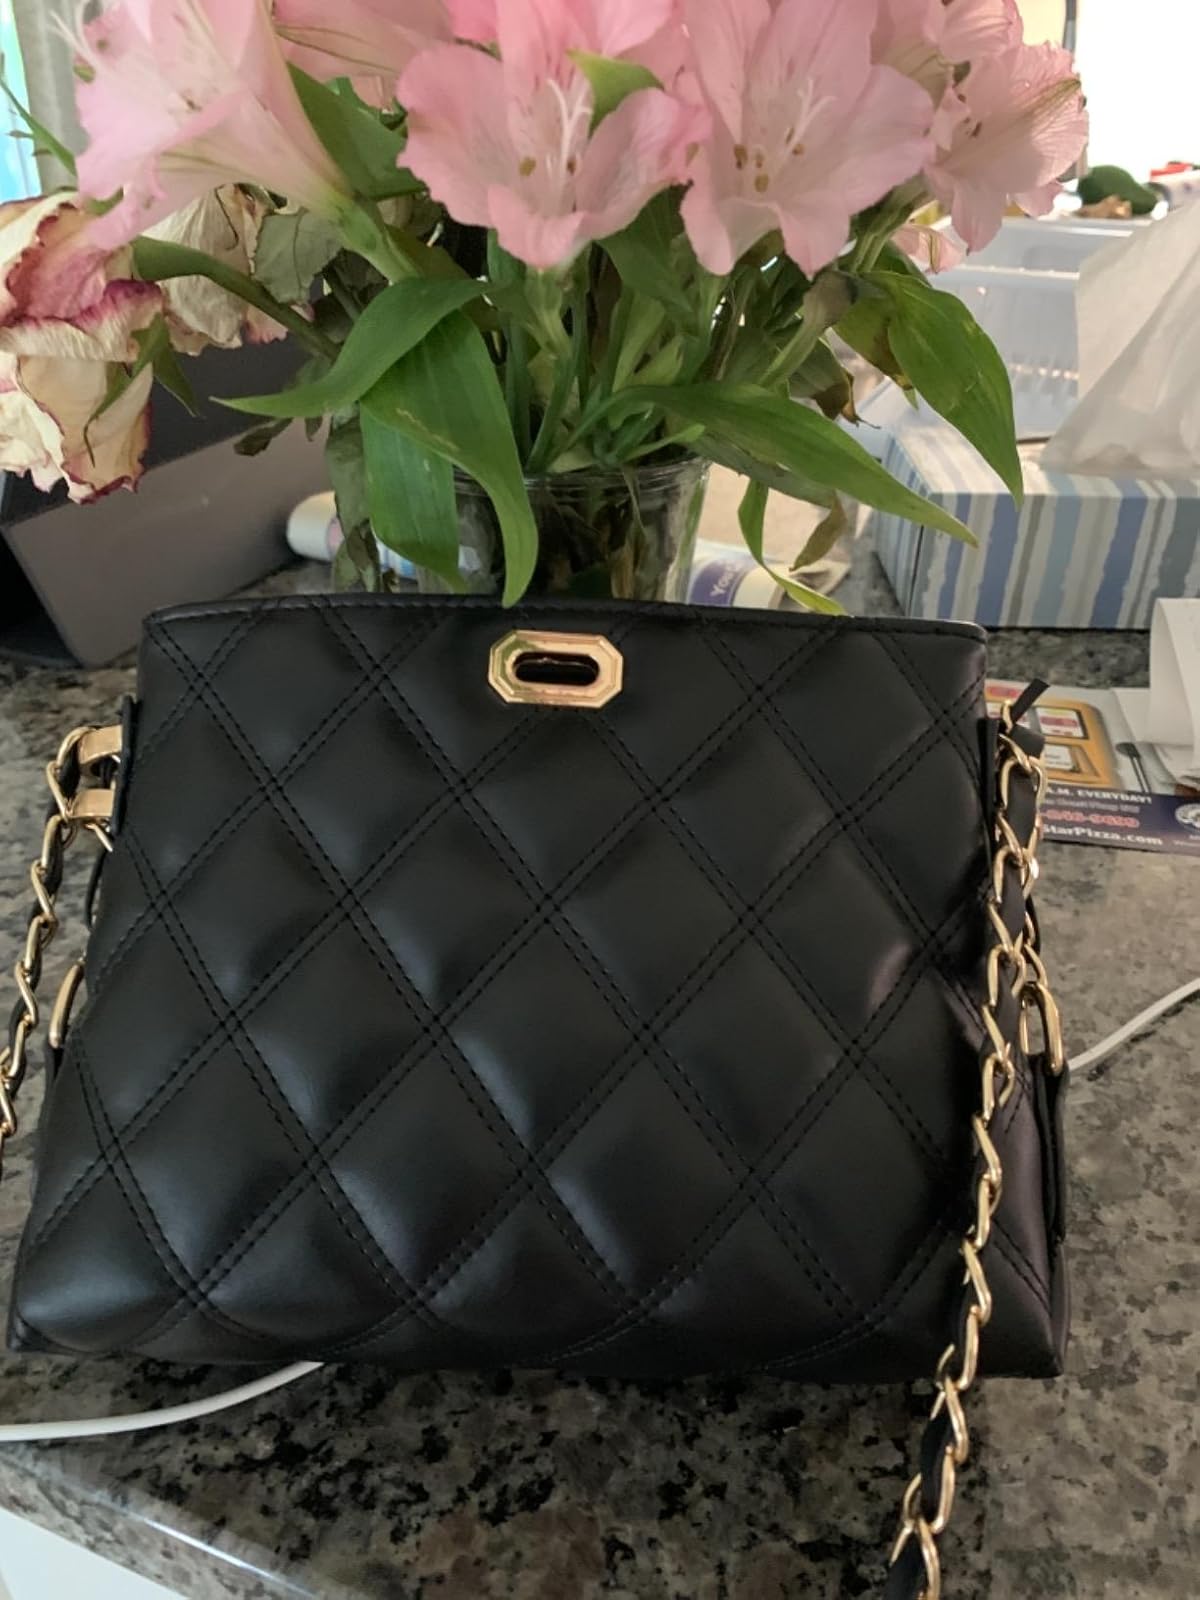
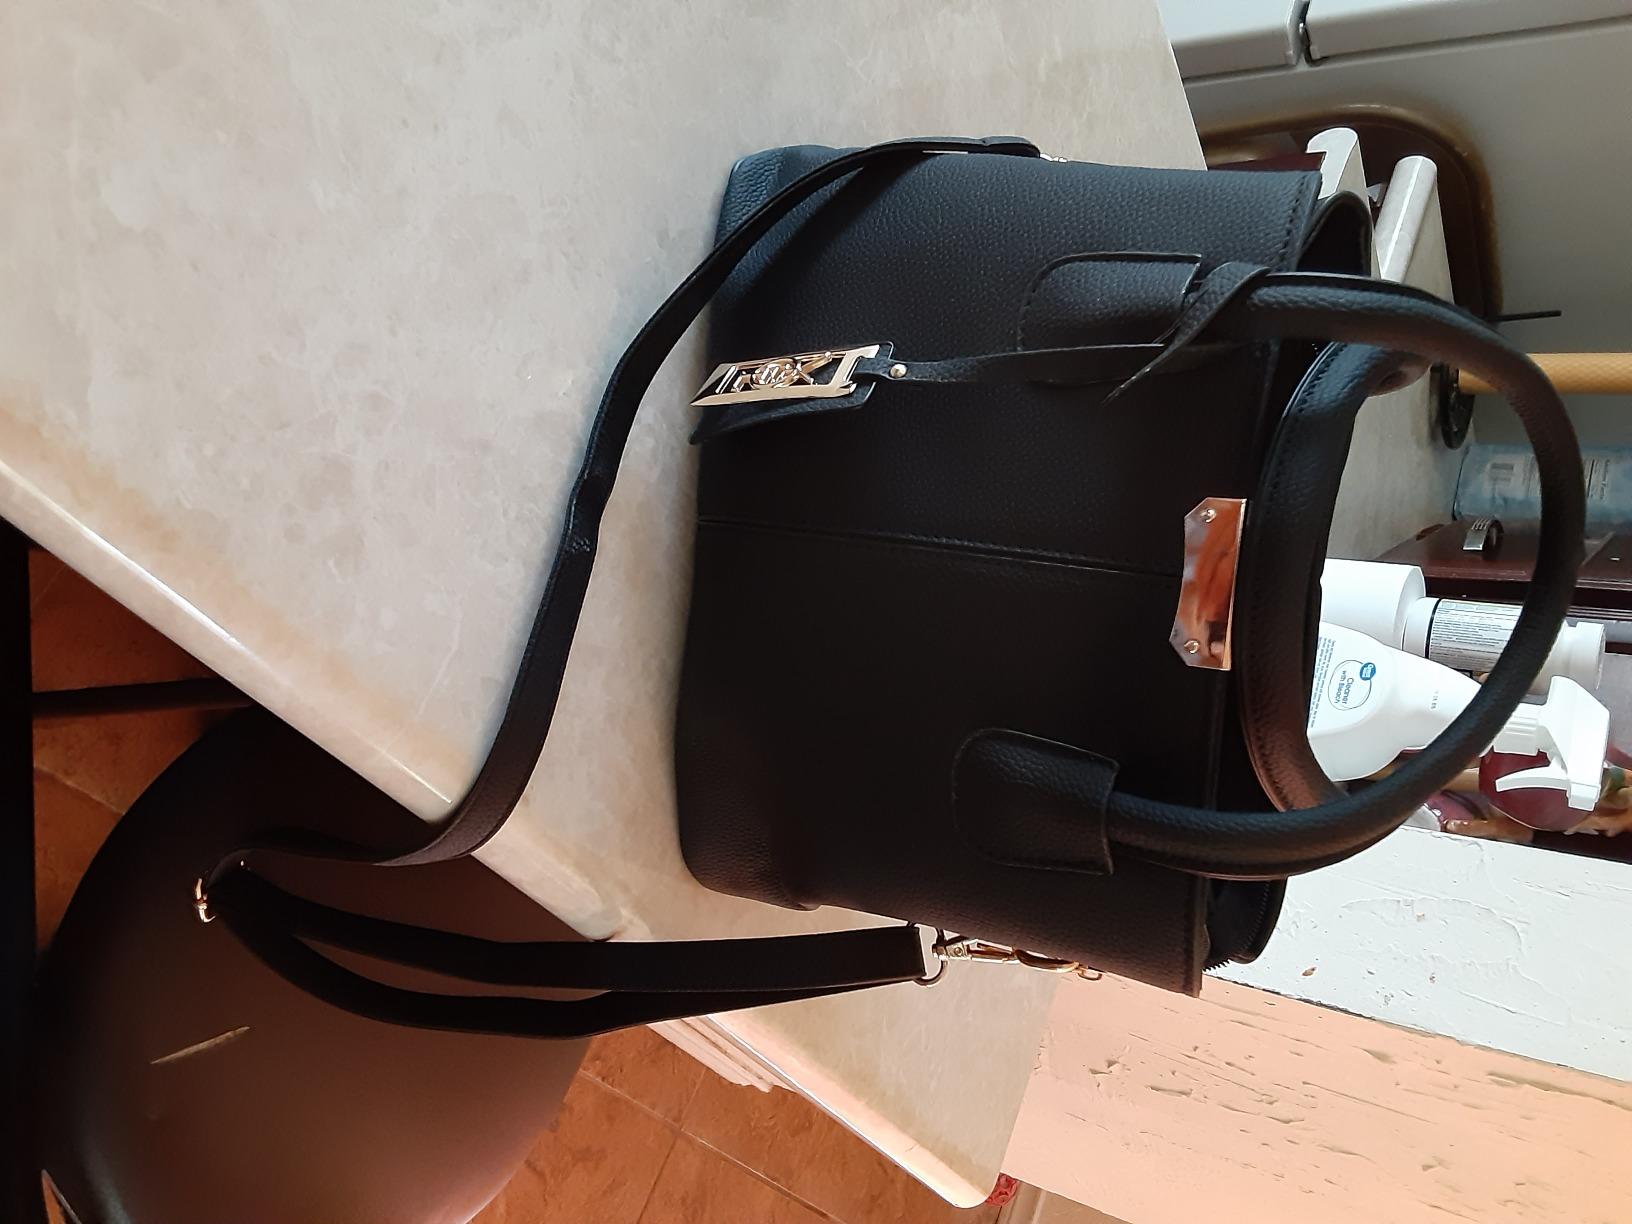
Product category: accessories_handbag
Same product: no